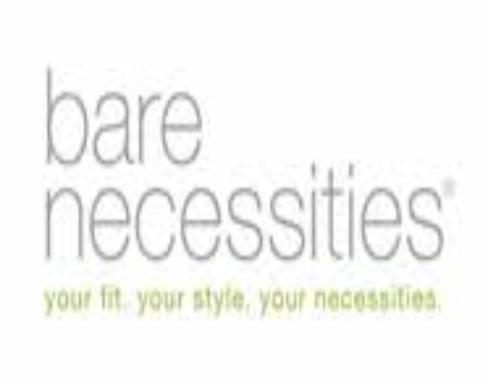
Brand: Bare Necessities
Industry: Clothes